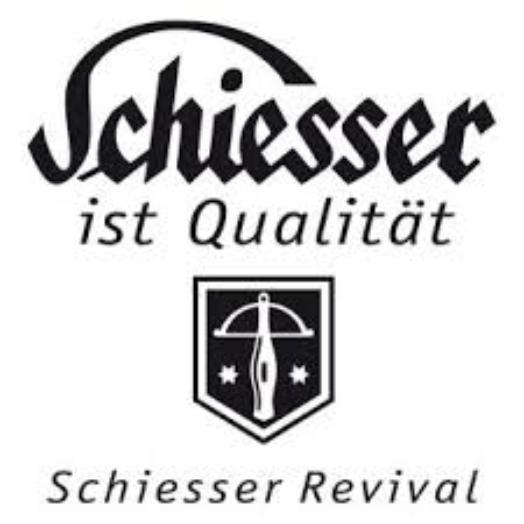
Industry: Clothes